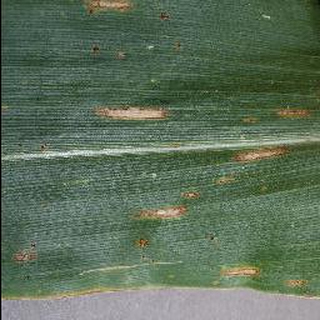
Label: corn_cercospora_leaf_spot